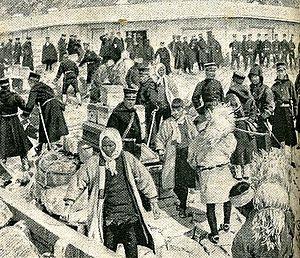
En Corée Le débarquement des Japonais à Chemulpo
Incheon ou Inchon, est une ville portuaire sud-coréenne située à 50 km à l'ouest de la capitale Séoul, sur la mer Jaune. La ville n'abritait que 4 700 personnes lorsque le port de Jemulpo a été construit en 1883. Aujourd'hui, 2,76 millions de personnes vivent dans la ville, ce qui fait d'elle la troisième ville la plus peuplée de Corée après Séoul et Busan. Comme Séoul, la ville constitue une province à elle seule.